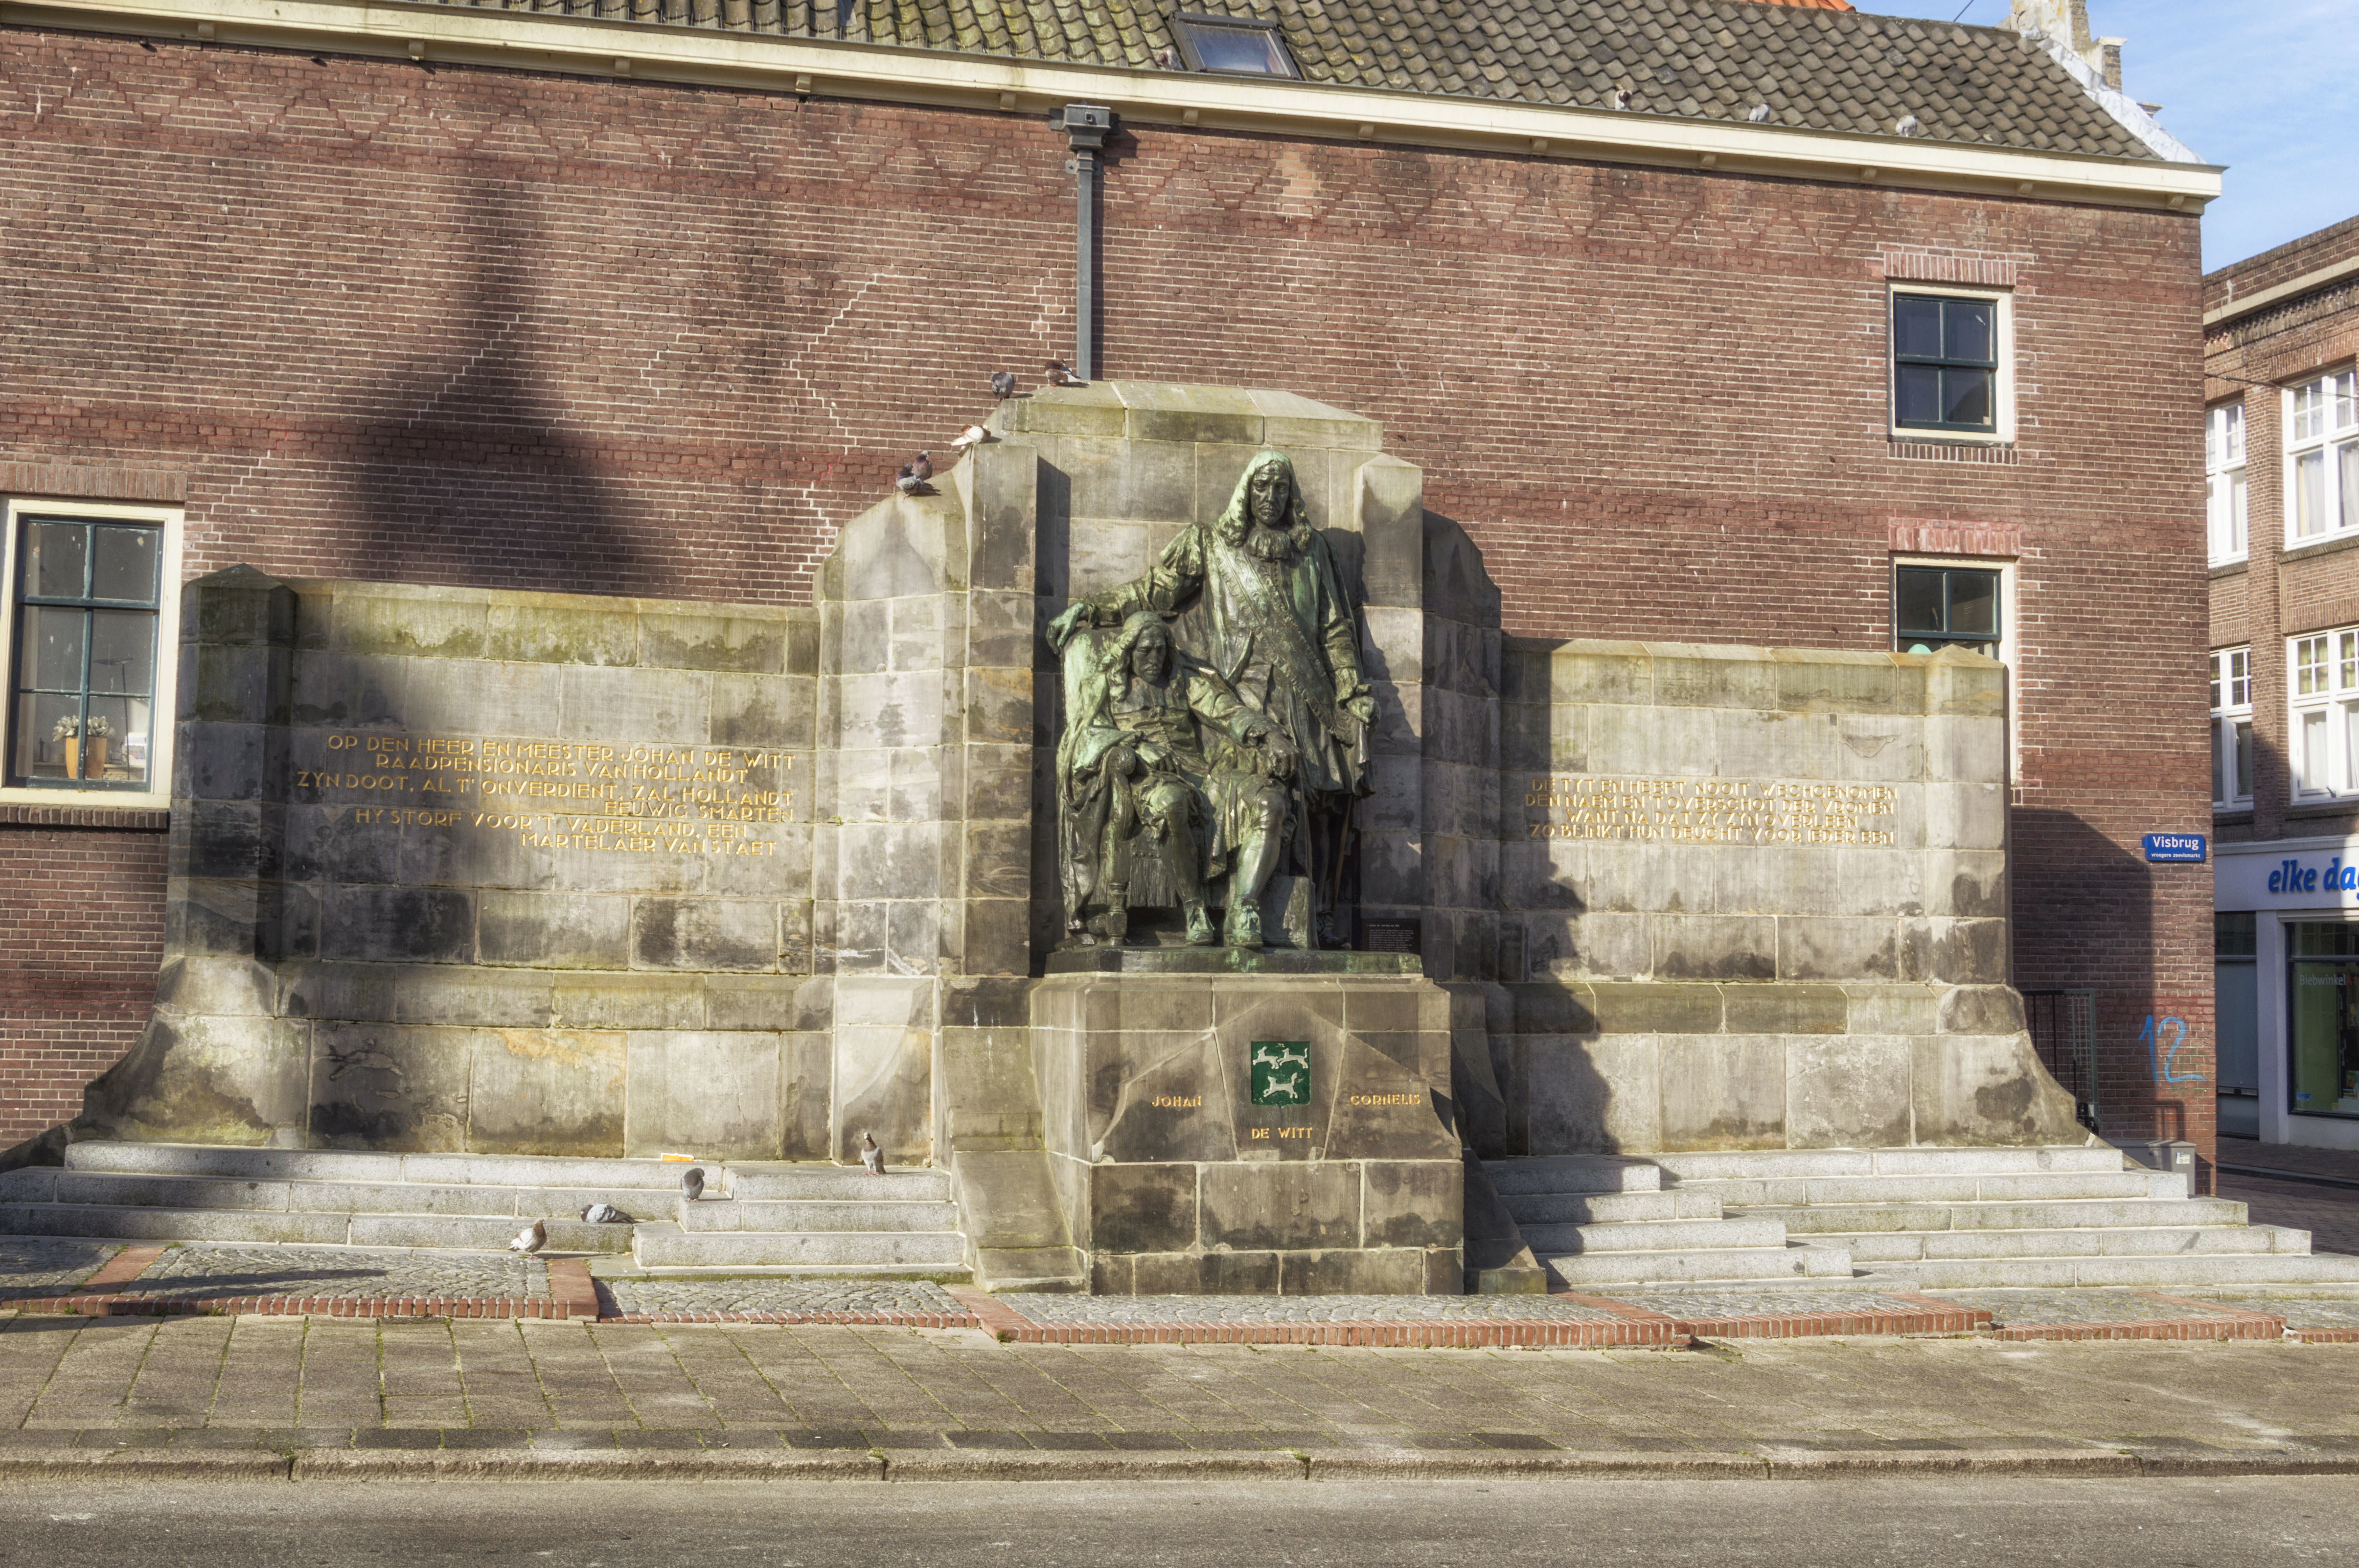
outdoor, architecture, photography, van, building, urban, monument, photo, facade, nikon, historic, memorial, art, holland, nederland, netherlands, dutch, outdoorphotography, picture, photograph, fotos, foto, fotografie, tourist attraction, urbanphotography, geheugen, paulvandevelde, pdvandevelde, padagudaloma, dordrecht, stadsfotografie, nederlandinfotos, historisch, stadswandeling, architectuur, pvdvfotografie, pdvandeveldedordrecht, diep, groenmarkt, rondjedordt, dedordtevaer, dutchphotography, nederlandsefotografie, dutchphotogaraphy, totallydutch, fotografienederland, hollandsefotografie, fotografieholland, dordtmonumenteel, fotosdordrecht, fotosvandordrecht, erfgoedcentrumdiep, visbrug, openmonumentendag, fotovandeweek, dordrechtmonumenteel, johandewitt, cornelisdewitt, johanencornelisdewitt, ancient history